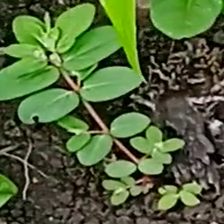
Weed species: Graceful_Sandmart_(Euphorbia hypericifolia)